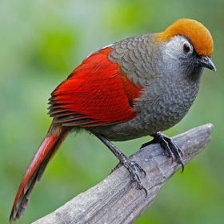
Species: RED TAILED THRUSH
Scientific name: NEOCOSSYPHUS RUFUS